Rei Davi

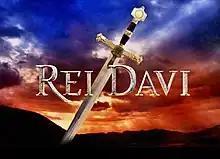

Rei Davi (English: "King David") is a Brazilian miniseries produced and broadcast by RecordTV. It premiered on January 12, 2012, and ended on May 3, 2012. The series is based on the Books of Samuel and a part of I Kings.